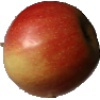
Label: Apple Red 2